NComputing

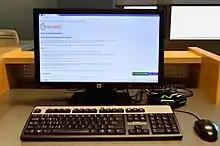
An NComputing thin client running Windows

Linux is supported through a version of vSpace Server for Linux software. Currently, NComputing offers support for Ubuntu 14.04, 16.04 and 18.04. This software is proprietary and requires a server-based license. There is a 10-day free trial period. The vSpace Server for Linux provides features like client session monitoring, virtual IP, optimized video playback and messaging service between the clients.